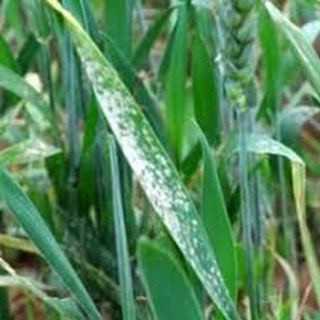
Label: wheat_mildew